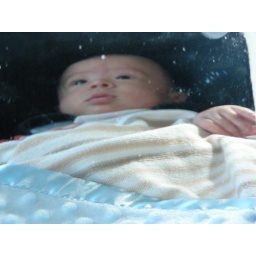
he loves looking at himself in his car seat mirror (and any mirror)